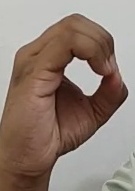
ASL sign: O